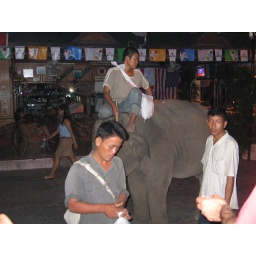
One of the many animals walking around the streets of Pattaya, Thailand